Bicol express

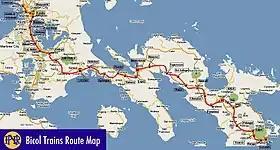
Route map of Bicol Express

The Bicol express dish had been formally termed by Laguna native, Cely Kalaw, as a result of her cooking competition experience in the 1970s at Malate, Manila. She created this new dish derived from rendang that existed in the Philippines since the Sulu Sultanate era in response to her customers' high interests for a spicy and sizzling Taro dish. While trying to determine a name for the dish, Kalaw's brother heard the sound of the Philippines National Railway traveling across Kalaw's restaurant to arrive Manila. This event inspired Kalaw to name the dish "Bicol express" after the PNR train that is programmed to undergo the Manila-Legazpi route.